Lake Rudnickie Wielkie

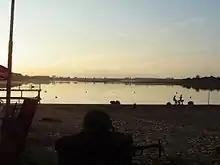
View of the lake from the beach

Lake Rudnickie Wielkie is a lake located within the boundaries of Grudziądz, Poland. It has a surface area of and a maximum depth of , and the water surface is above sea level. The average duration of the ice cover on the lake in the years 1960–1970 was 130 days. In 1982 two pipelines, long, were laid at the bottom of the lake, and on 16 September 1990 a third, pipeline was laid, in order to discharge the surviving anaerobic bottom waters into the Rudniczanka River.